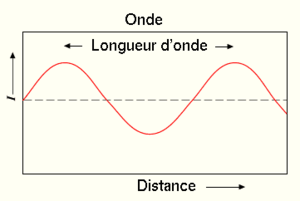
Schéma expliquant ce qu'est une longueur d'onde.
Un tsunami est une série d'ondes de très grande période se propageant à travers un milieu aquatique, issues du brusque mouvement d'un grand volume d'eau, provoqué généralement par un séisme, un glissement de terrain sous-marin ou une explosion volcanique, et pouvant se transformer, en atteignant les côtes, en vagues destructrices déferlantes de très grande hauteur.
Une onde mécanique progressive est le phénomène de propagation d'une perturbation locale dans un milieu matériel. Pour une onde mécanique, il n'y a pas de déplacement de matière mais un transport d'énergie. La caractéristique principale de l'onde progressive est que la perturbation se retrouve identique à elle-même après une durée T et à une distance de lambda. Il faut pour cela que le milieu de propagation ait une extension infinie ou, tout du moins, une taille très grande devant celle de la longueur d'onde. Dans le cas contraire, sous certaines conditions liant la dimension du milieu et la longueur d'onde, il s'établit une onde stationnaire. C'est le cas du confinement, par exemple dans le cas d'une corde vibrante fixée aux deux extrémités, l'onde émise se voit superposée à l'onde réfléchie ce qui donne naissance, grâce au théorème de superposition des ondes, à une onde stationnaire vibrant selon des modes propres précis : la longueur entre les extrémités doit être un multiple entier de la demi-longueur de l'onde.
La longueur d’onde est une grandeur physique homogène à une longueur, caractéristique d'une onde monochromatique dans un milieu homogène, définie comme la distance séparant deux maxima consécutifs de l'amplitude.